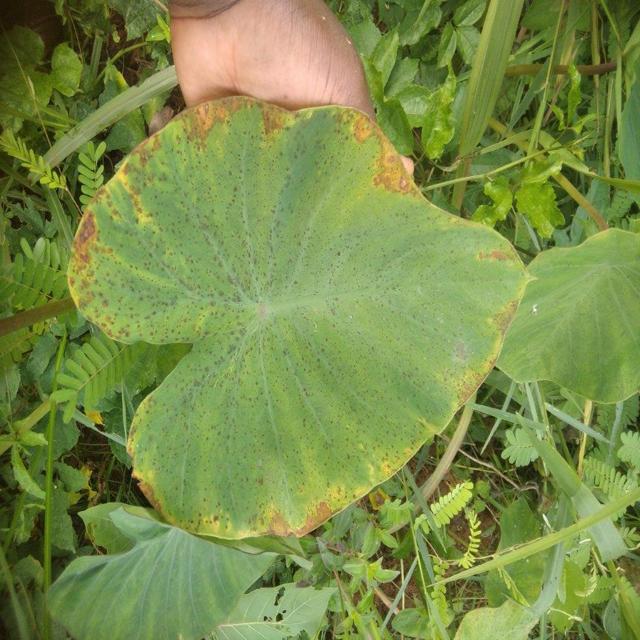
Label: Mid_Blight